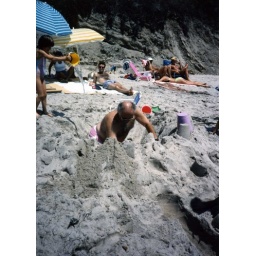
wadah would play in the sand for his girls 8-91